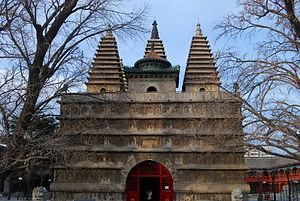
Le temple Zhenjue, aussi appelé temple des cinq pagodes, est un temple bouddhiste situé dans le District de Haidian à Pékin en République populaire de Chine, et construit au XVᵉ siècle durant la Dynastie Ming.